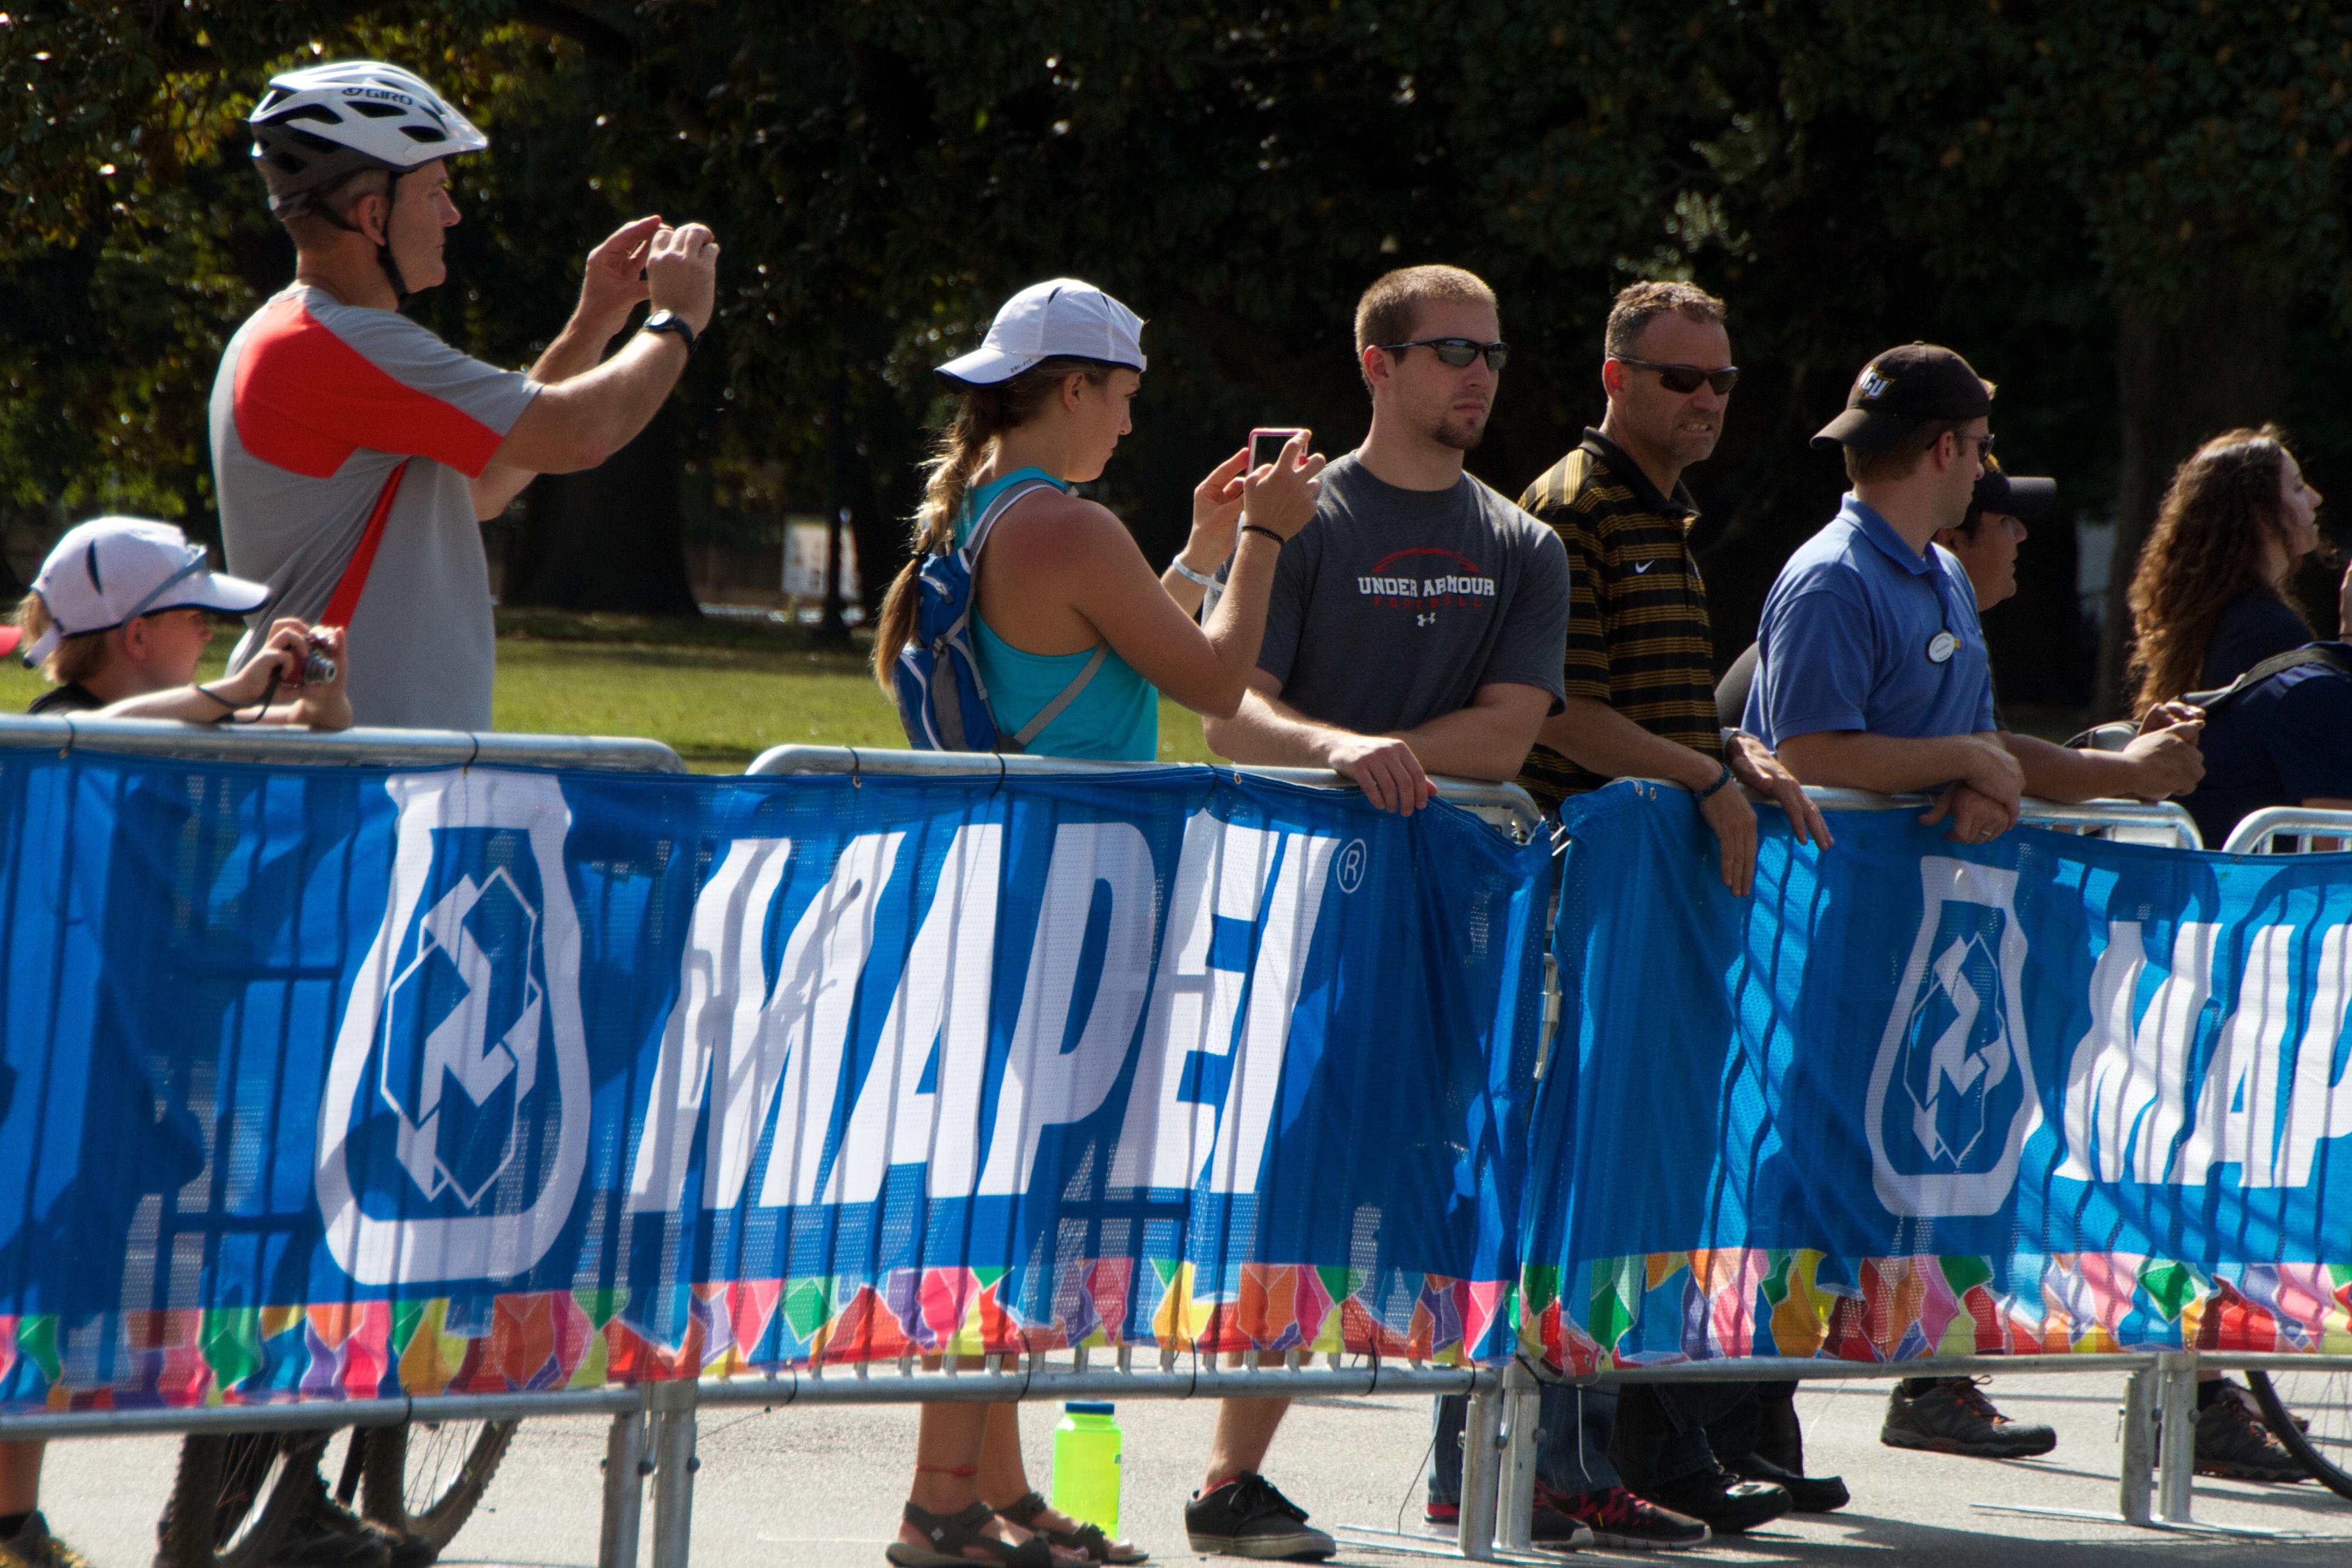
festival, sports, endurance, vcubrb, triathlon, endurance sports